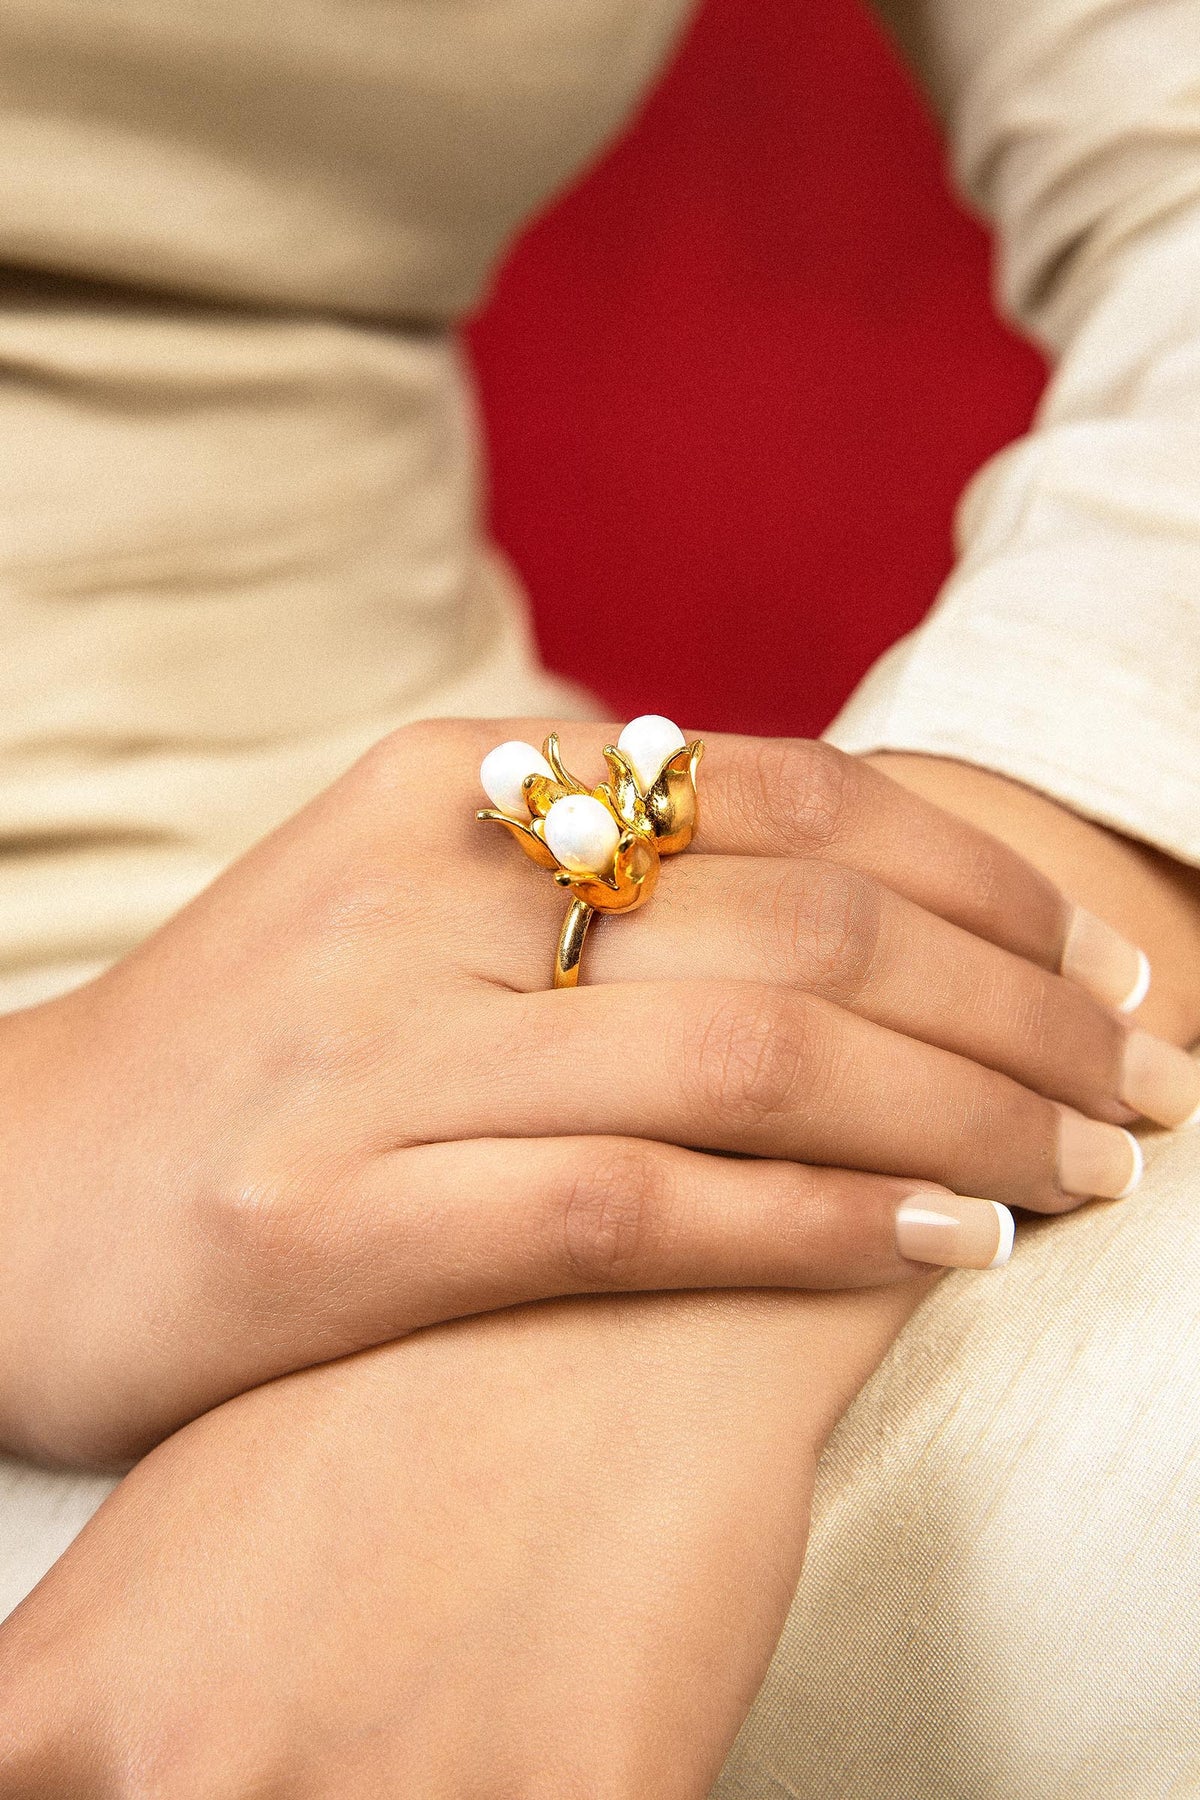
white gold pearl ring